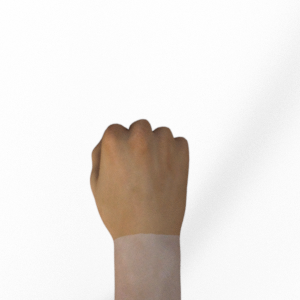
Label: rock